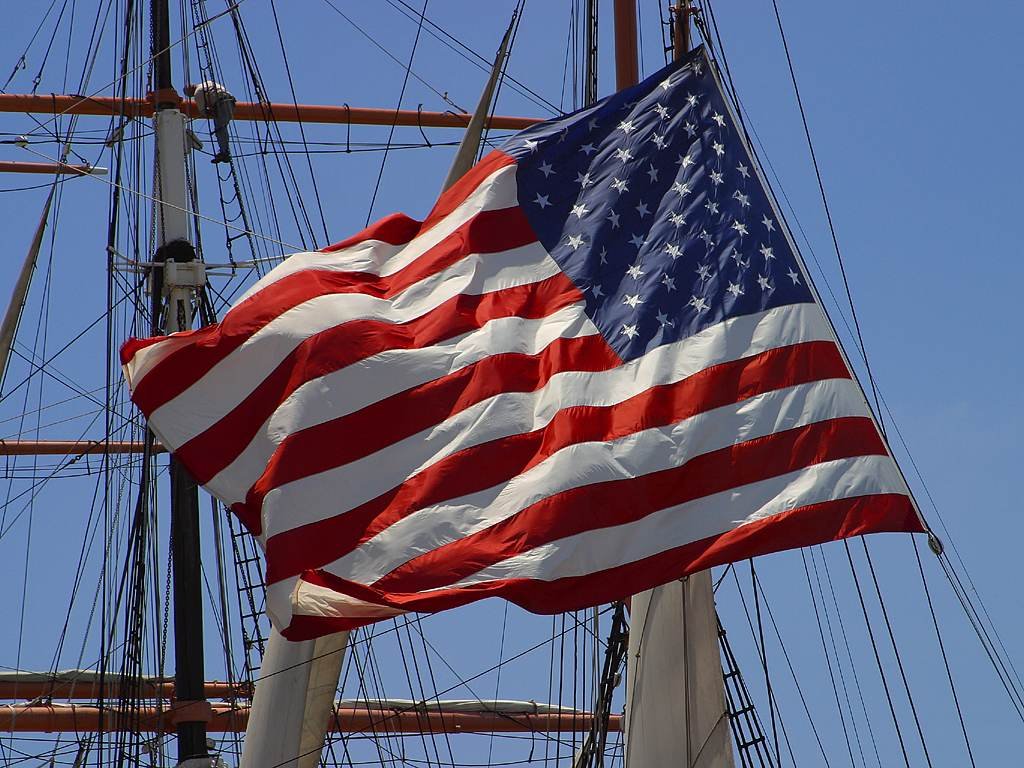
wind, vehicle, mast, flag, usa, america, sail, sailing ship, flutter, flag of the united states